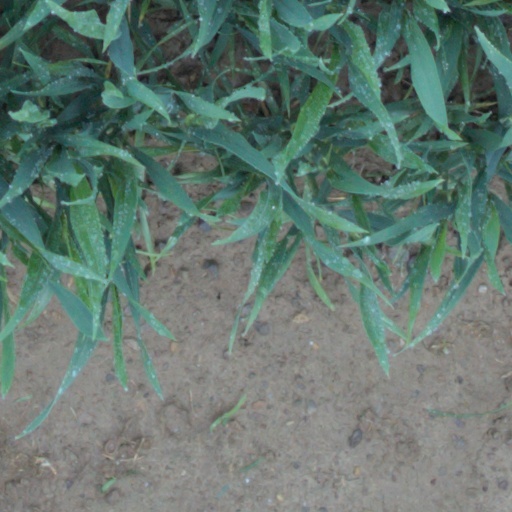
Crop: wheat